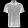
Label: T - shirt / top